Radomir Vešović

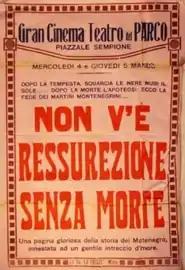
Vešović was one of main characters of the 1922 silent movie "There Is No Resurrection Without Death"

In October 1912, at the beginning of the First Balkan War he was commander of the group of Montenegrin brigades that captured Plav and Gusinje from the Ottomans. After the battle, which was among population of Trijebač interpreted as revenge for the Battle of Novšiće, Vešović captured Greben and Lipovica above Gusinje and created position to attack Ottoman flanks in Metohija.